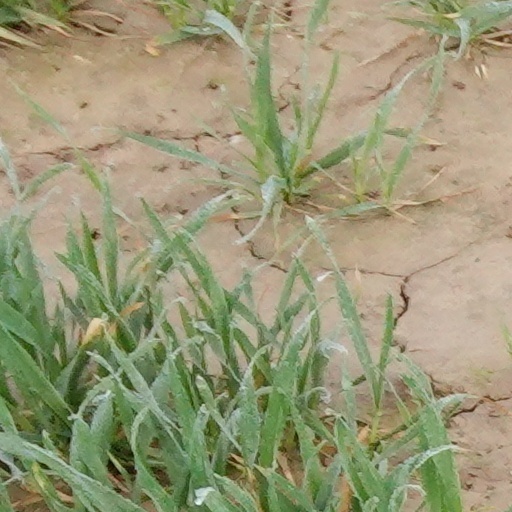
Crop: wheat